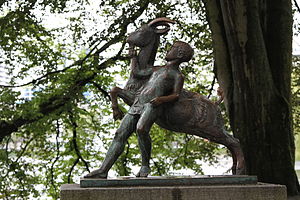
Stinius Fredriksen / Værker
Gutten og bukken, 1925, Stavanger
Stinius Fredriksen var en norsk billedhugger og maler. Han har fremstillet en række offentlige mindesmærker, og i mange år har han ledet arbejdet med restaureringen af Nidarosdomen i Trondheim.